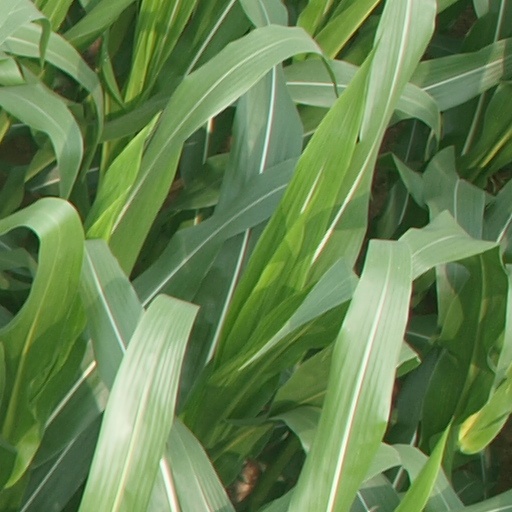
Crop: maize; corn